Slobodan Cvejić

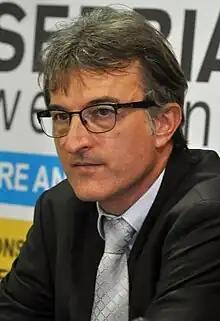
Cvejić in 2015

Slobodan Cvejić (born 1965) is a Serbian sociologist, university professor and politician who is a vice-president of the centrist Serbia Centre (SRCE) since 2022.